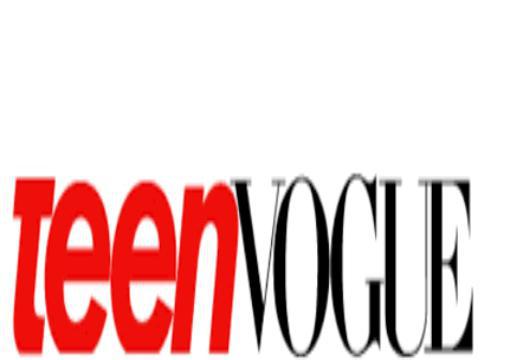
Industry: Others